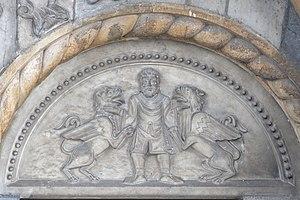
Tympan du portail de la cathédrale d'Oloron-Sainte-Marie, représentant l'Ascension d'Alexandre le Grand par des griffons.